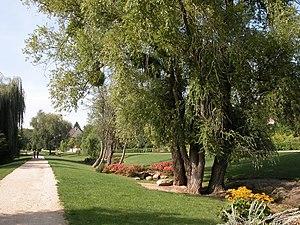
Parc de Verneuil-sur-Seine
Verneuil-sur-Seine est une commune du département des Yvelines, dans la région Île-de-France, en France, située à 15 km environ au nord-ouest de Saint-Germain-en-Laye.